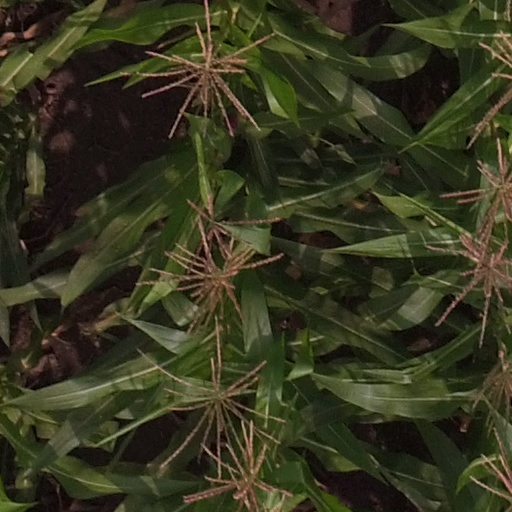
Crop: maize; corn